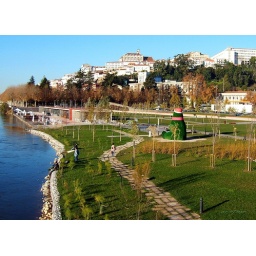
While some people fish in the river